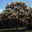
Label: maple_tree